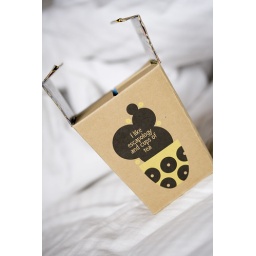
She comes packaged in a cute noodle box